Dmitry Bortniansky

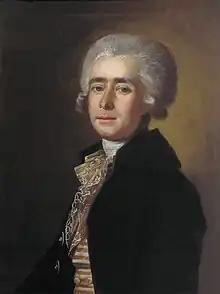
Portrait by Mikhail Belsky (1788)

Dmitry Stepanovich Bortniansky (28 October 1751 – ) was a Russian composer of Ukrainian Cossack origin. He was also a harpsichordist and conductor who served at the court of Catherine the Great. Bortniansky was critical to the musical history of both Russia and Ukraine, with both nations claiming him as their own.